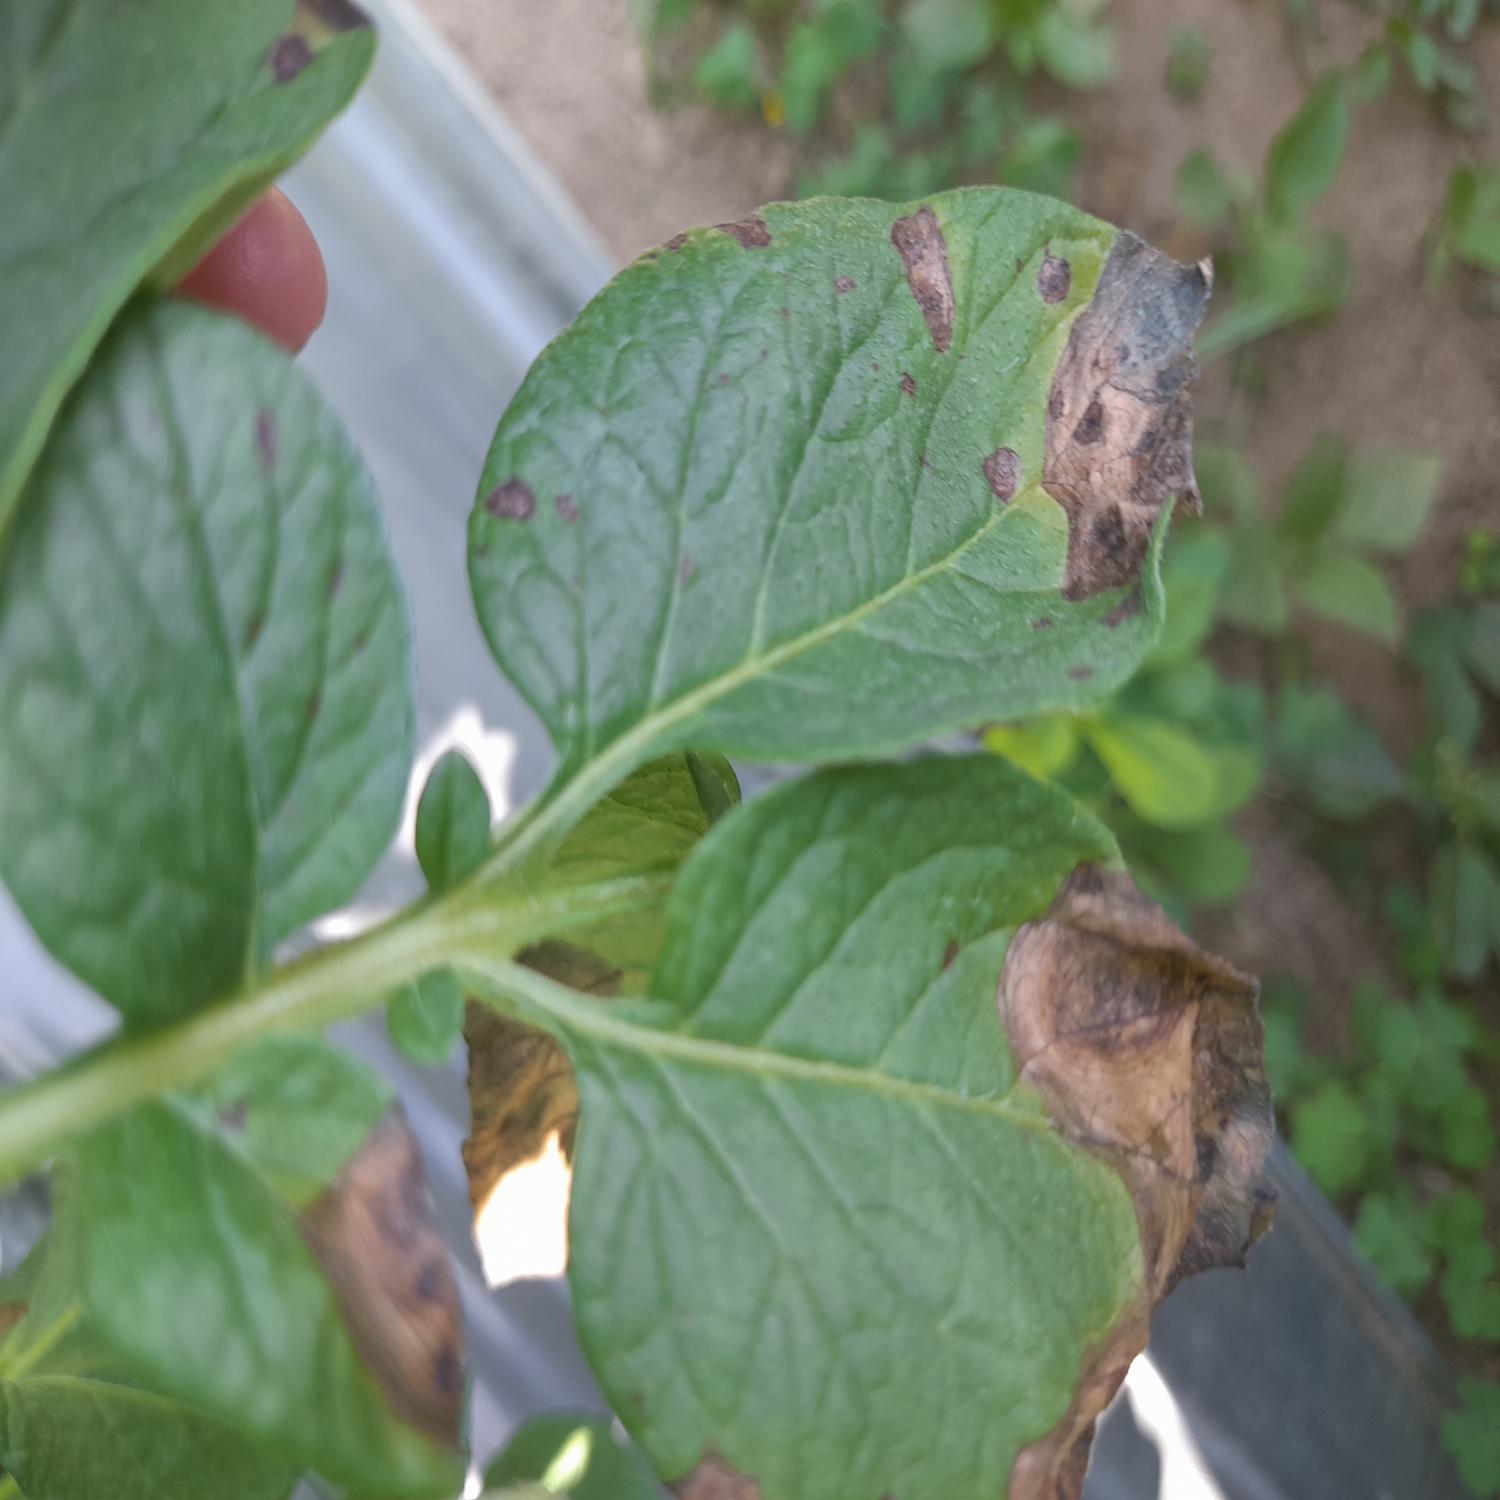
Label: Fungi